Umuaka

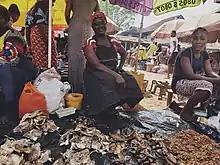
Women Traders in Ime Afo. Trading is an important source of income for women residents on UmuAka

The area is dense rain forest situated in the Njaba river valley. Njaba River is part of a network of water ways in the rain forest that facilitated trade and development for millennia. The people of Umuaka are predominantly traders and farmers. Umuaka is home to the second biggest market in Imo State. Ime Afo, the main market is a magnet of commercial activity and has been an important part of local trade routes for over 500 years. Its position near the Njaba River made it an important market on ancient trade roots. Today it still serves as major feeder market for numerous community markets and small traders in Njaba local government.